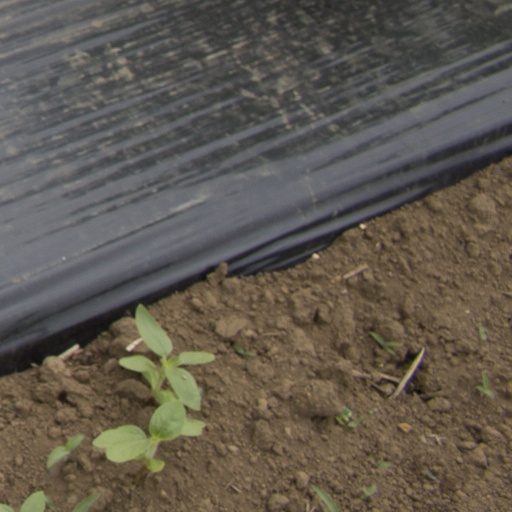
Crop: Jerusalem artichoke